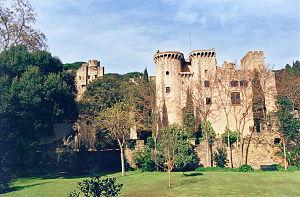
Canet de Mar est une commune du Maresme, qui est une comarque de la province de Barcelone, en Catalogne, en Espagne. Cette ville est côtière, avec une côte de plus de 2 kilomètres au bord de la Mer Méditerranée, et se situe à 55 minutes de Barcelone en train.
Lluís Domènech i Montaner est un architecte catalan connu pour ses nombreux édifices modernistes.